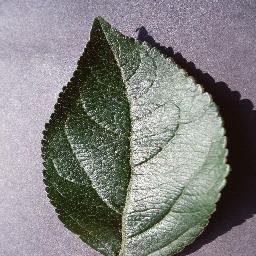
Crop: apple
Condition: healthy